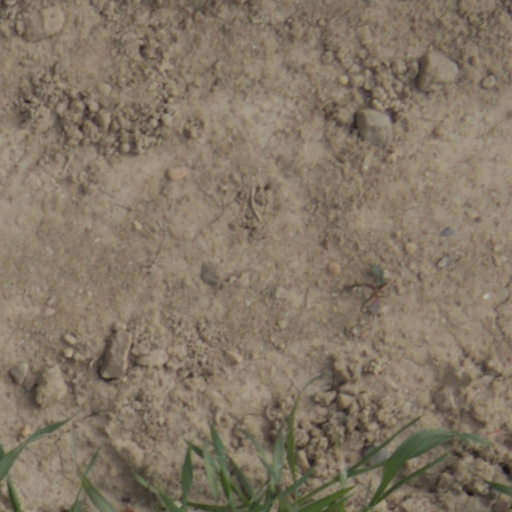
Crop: wheat